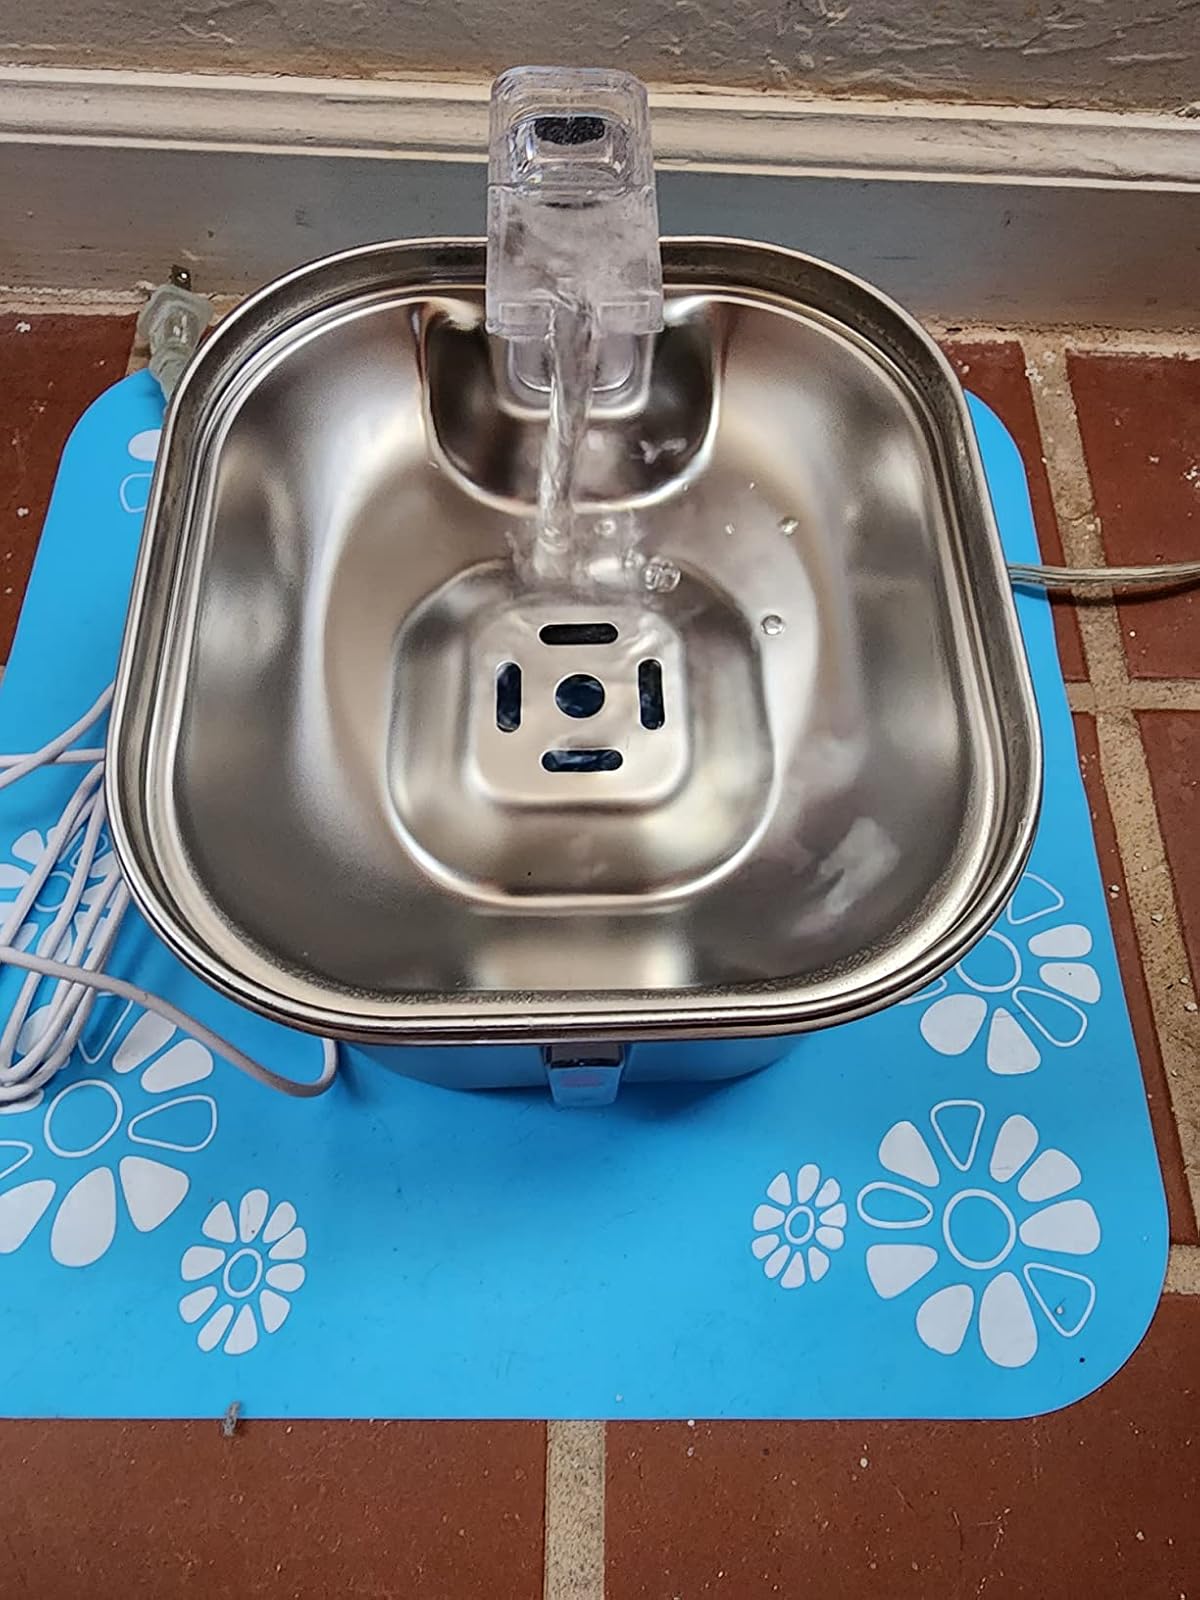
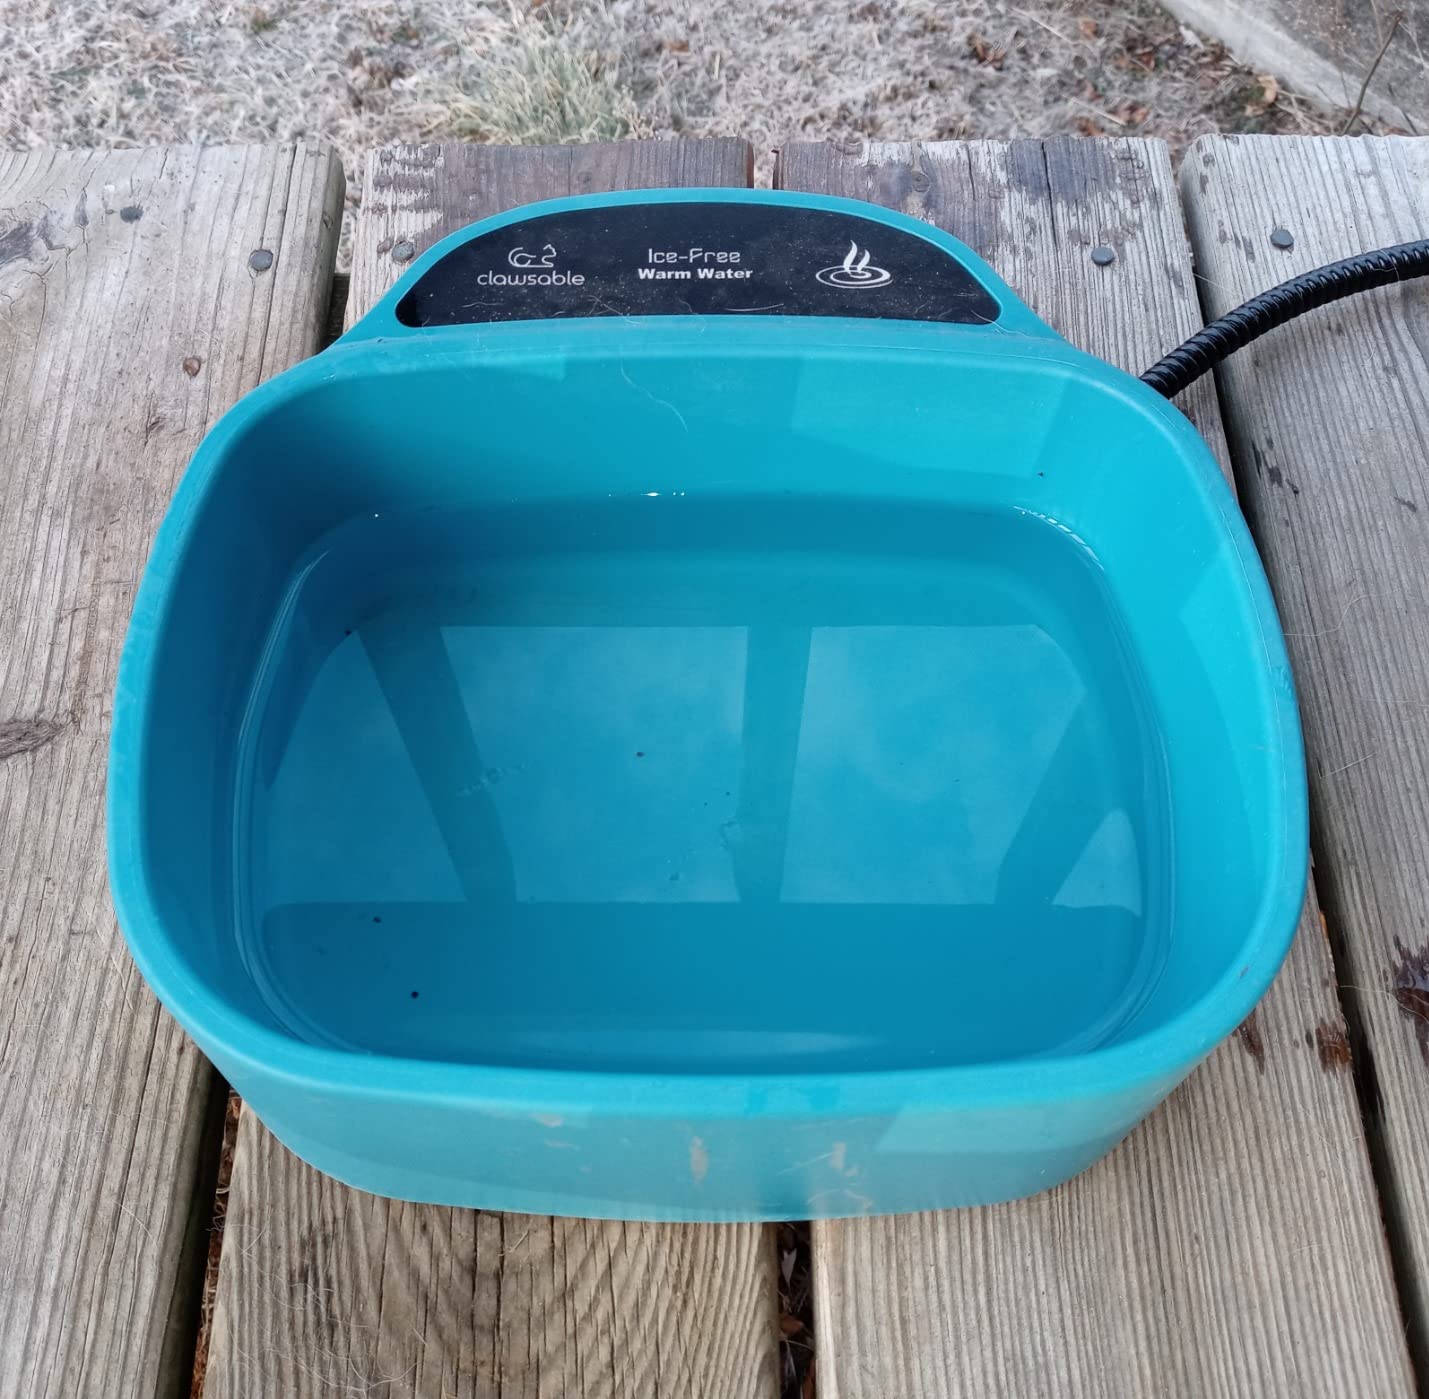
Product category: items_bowl
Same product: no